Copper Mountain (Pierce County, Washington)

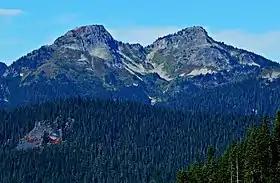
Iron Mountain (left) and Copper Mountain

Copper Mountain is located in the marine west coast climate zone of western North America. Most weather fronts originating in the Pacific Ocean travel northeast toward the Cascade Mountains. As fronts approach, they are forced upward by the peaks of the Cascade Range (orographic lift), causing them to drop their moisture in the form of rain or snow onto the Cascades. As a result, the west side of the Cascades experiences high precipitation, especially during the winter months in the form of snowfall. Because of maritime influence, snow tends to be wet and heavy, resulting in high avalanche danger. During winter months, weather is usually cloudy, but due to high pressure systems over the Pacific Ocean that intensify during summer months, there is often little or no cloud cover during the summer.